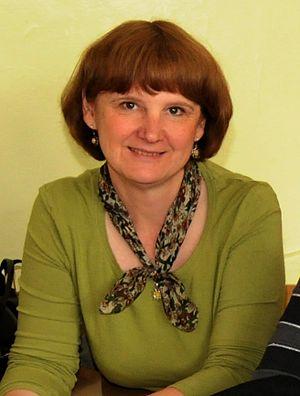
Le 10 avril 2010 à 10 h 41 heure locale, le Tupolev 154 transportant le président polonais Lech Kaczyński s'écrase lors d'une tentative d'atterrissage sur l'aéroport de Smolensk-nord, ne laissant aucun survivant parmi les 96 personnes à bord.